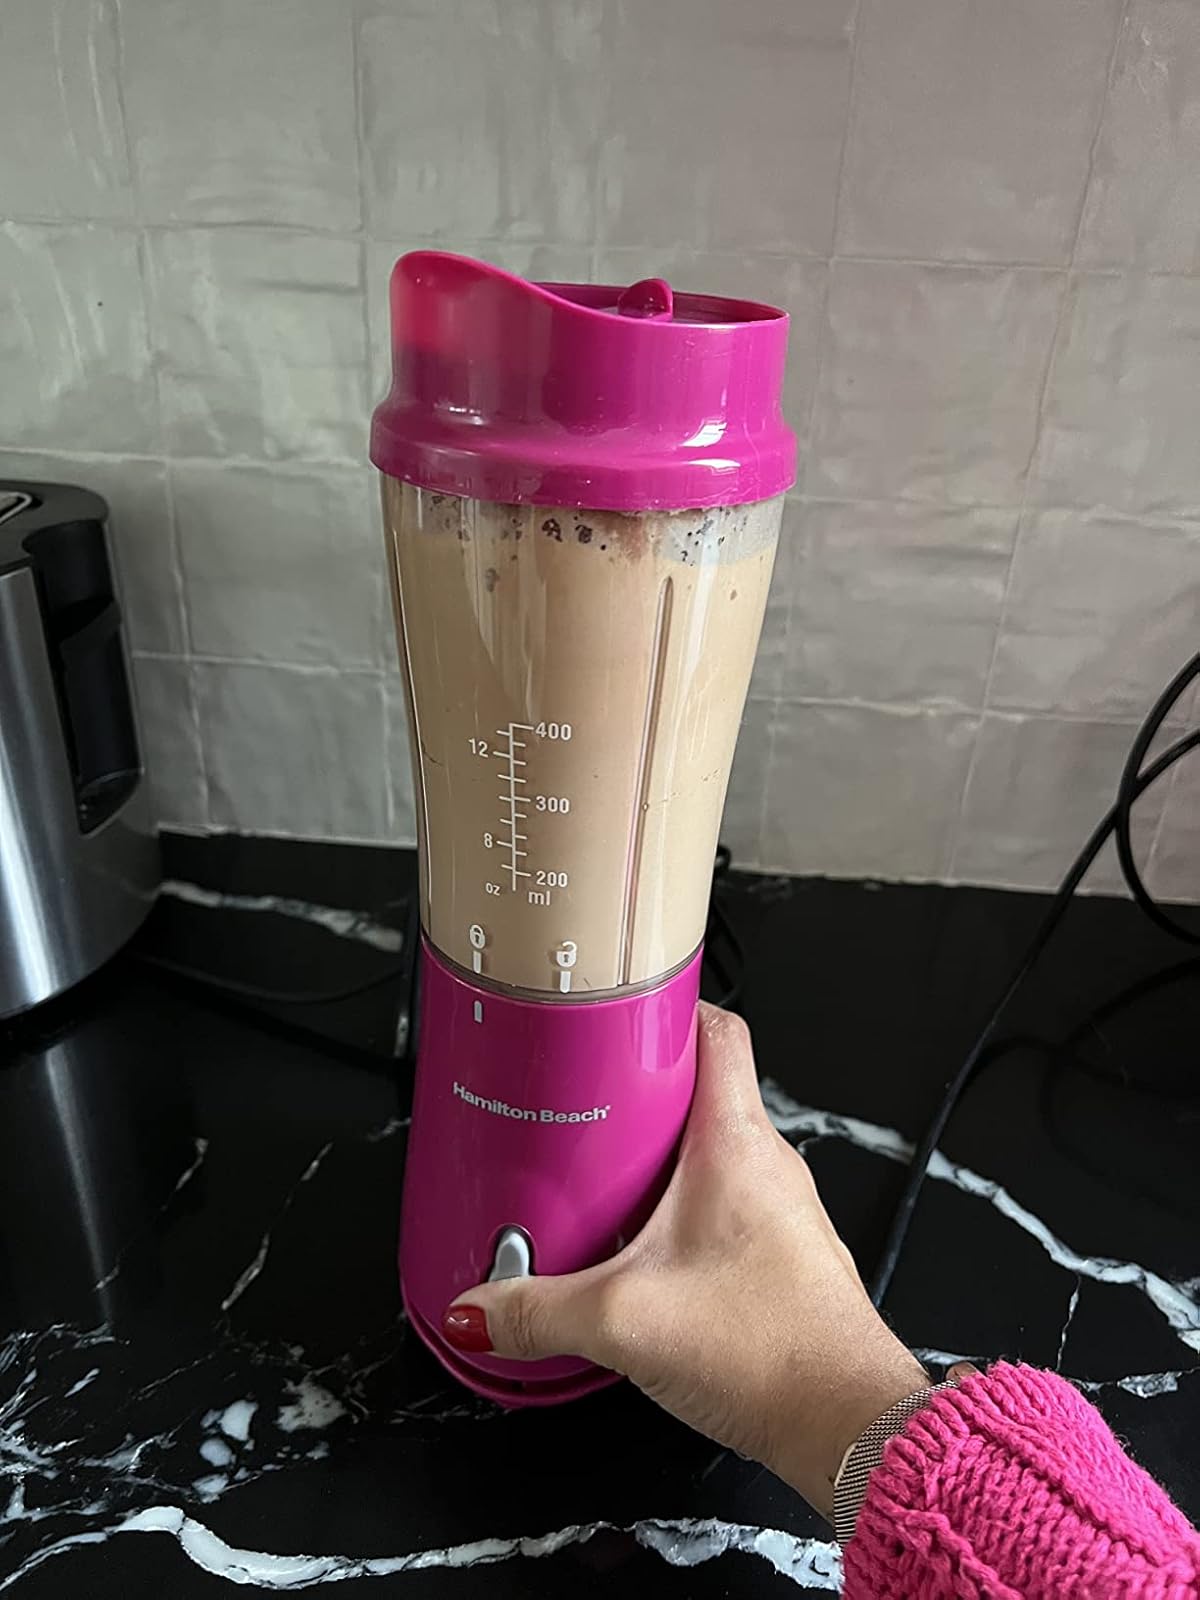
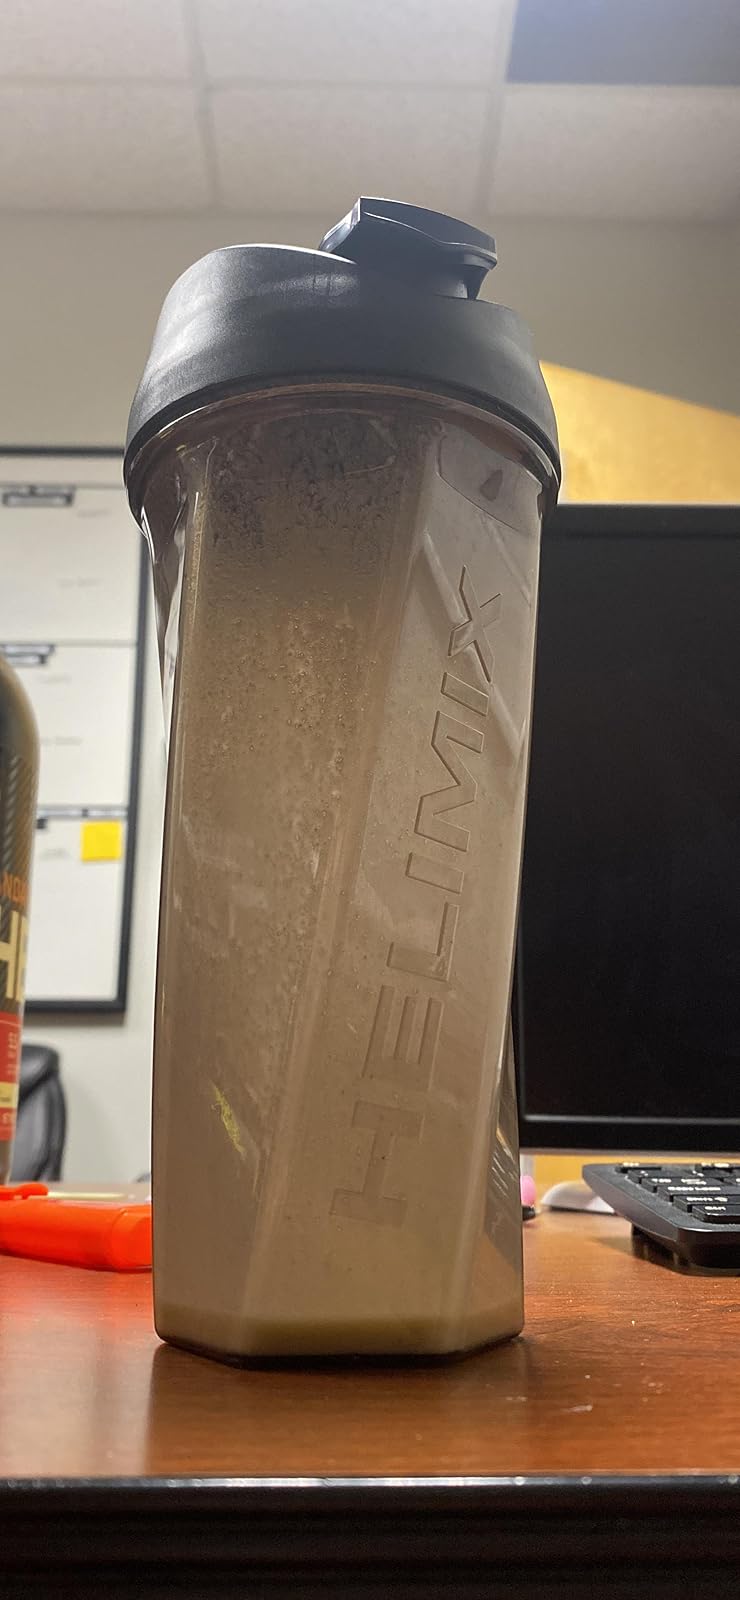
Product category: items_blender
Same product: no